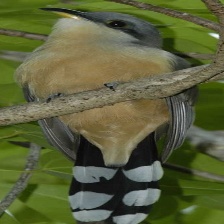
Species: MANGROVE CUCKOO
Scientific name: COCCYZUS MINOR